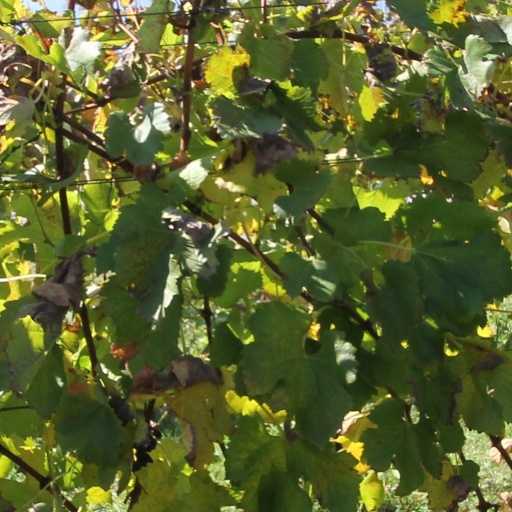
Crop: grape